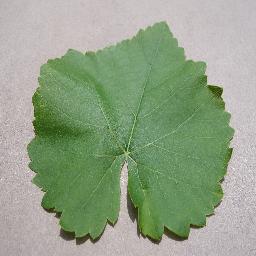
Label: Grape___healthy